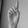
ASL letter: D